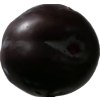
Label: plum